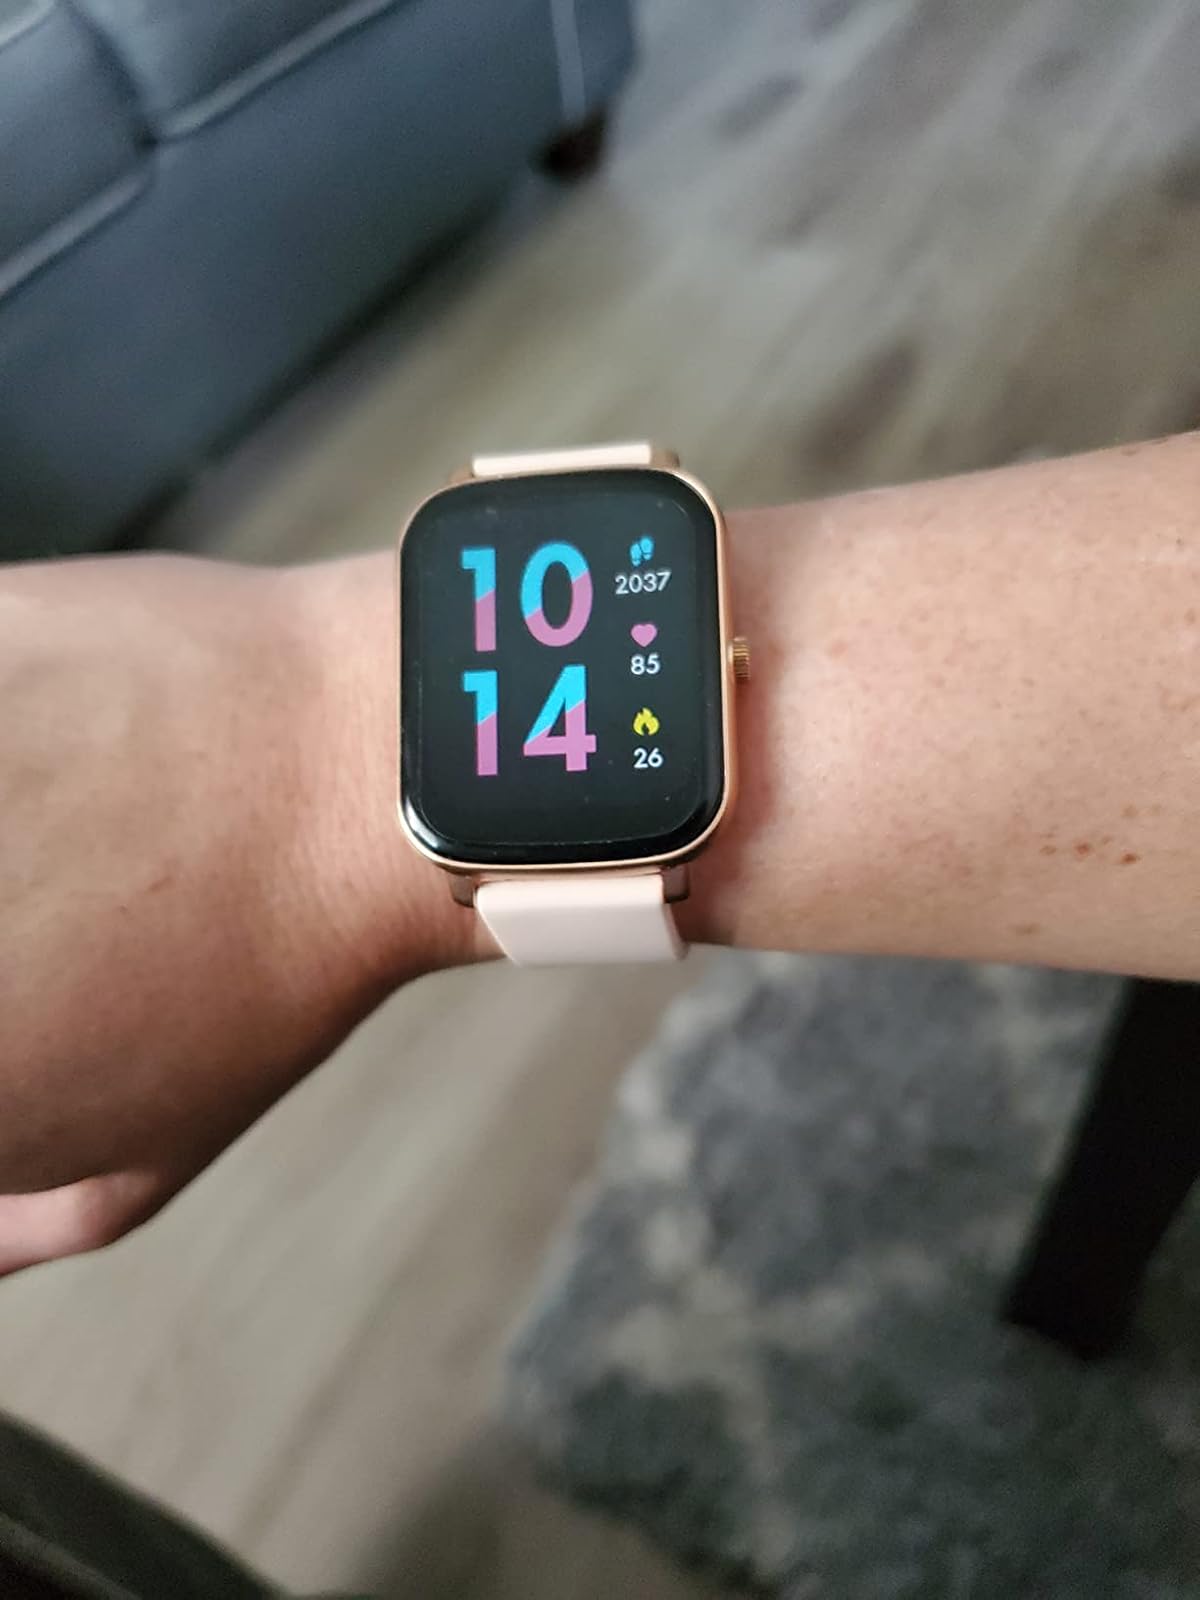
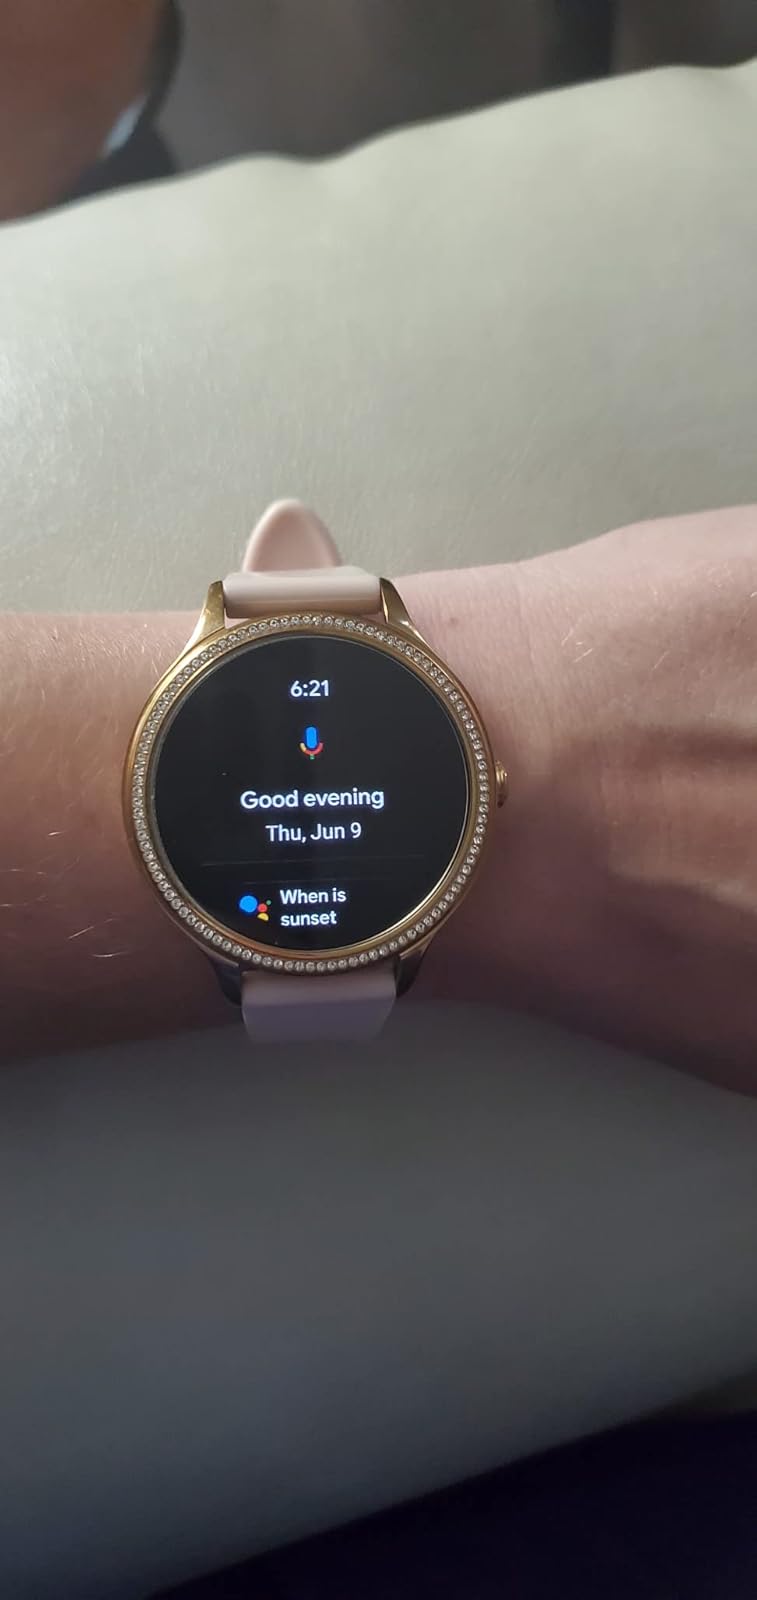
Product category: smartwatch
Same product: no